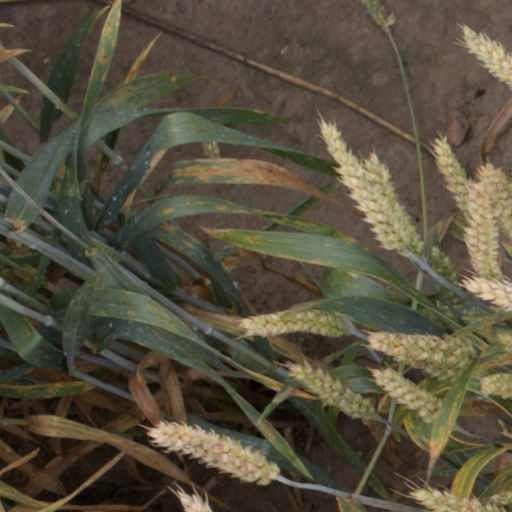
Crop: wheat